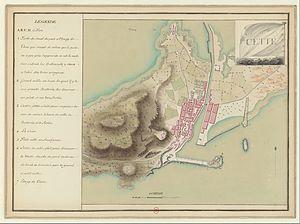
Carte du port de Sète en 1777
Sète — écrit Cette jusqu'en 1927 — est une commune française située dans le département de l'Hérault en région Occitanie. Elle appartient à la communauté d'agglomération Sète Agglopôle Méditerranée.